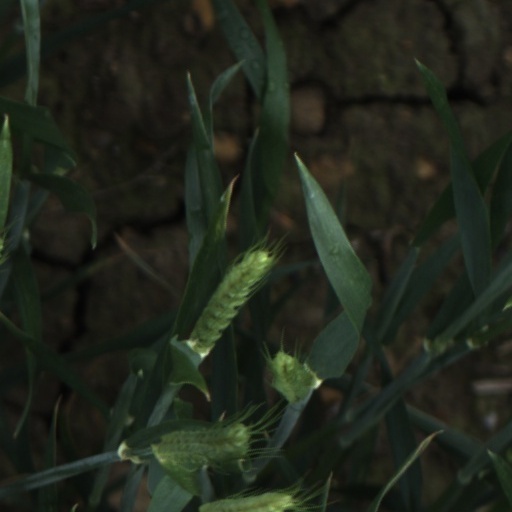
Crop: wheat